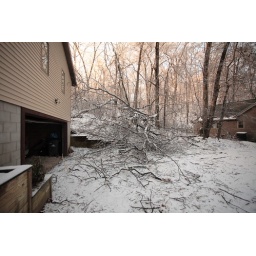
A tree that fell in our yard and just missed our house